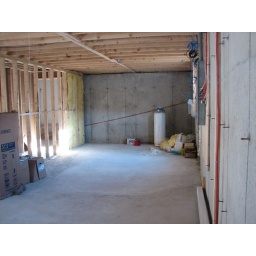
basement - this section has the water pump (I'm standing in front of it here) and the basement door